Eleanor of Aquitaine

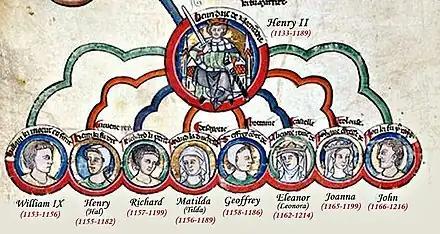
Medieval family tree with modern titles

Images of Eleanor are common throughout history but since there are none from her lifetime, these are purely speculative. Some romanesque carvings, such as those at the Cloisters in New York and Chartres and Bordeaux cathedrals, have been attributed to her but these cannot be substantiated, while completely erroneous claims from medieval art have frequently been used to illustrate articles and books about her, such as a queen from the 14th-century Codex Manesse. The stained glass window in Poitiers Cathedral with a donor portrait of Eleanor is not original but a nineteenth-century restoration by . Two of the commonest claims have been the fresco in the chapel of at St. Radegonde at Chinon and a donor portrait of a kneeling woman in a twelfth-century psalter, which has led to it becoming known as the Eleanor Psalter.